Gyeongju

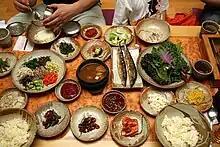
"Ssambap", a rice dish served with vegetable leaves, various small side dishes and condiments

Other local specialties include "ssambap", "haejangguk", and "muk". "Ssambap" refers to a rice dish served with vegetable leaves, various "banchan" (small side dishes) and condiments such as "gochujang" (chili pepper paste) or "ssamjang" (a mixture of soybean paste and "gochujang") to wrap them together. Most "ssambap" restaurants in Gyeongju are gathered in the area of Daenuengwon or Grand Tumuli Park. "Haejangguk" is a kind of soup eaten as a hangover cure, and means "soup to chase a hangover". A street dedicated to "haejangguk" is located near Gyeongju National Museum, where 20 "haejangguk" restaurants are gathered to serve the Gyeongju-style "haejangguk". The soup is made by boiling soybean sprout, sliced "memilmuk" (buckwheat starch jelly), sour kimchi (pickled vegetables) and gulfweed in a clear broth of dried anchovy and Alaska pollack.